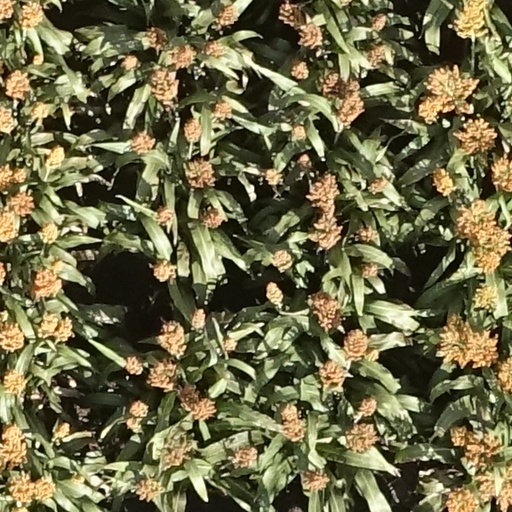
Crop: sorghum